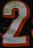
Number: 2